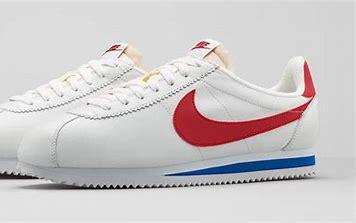
Brand: Nike
Model: Cortez